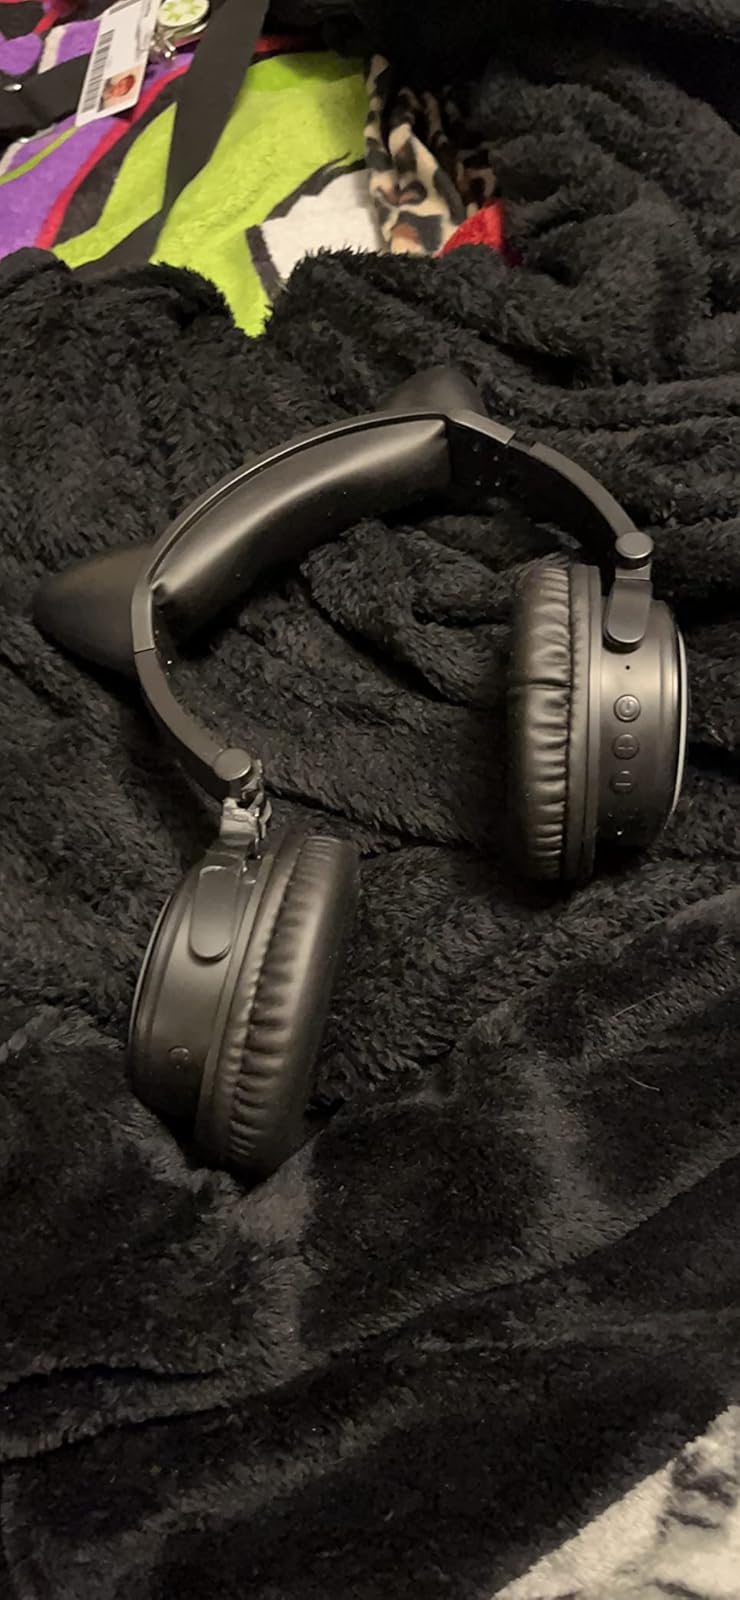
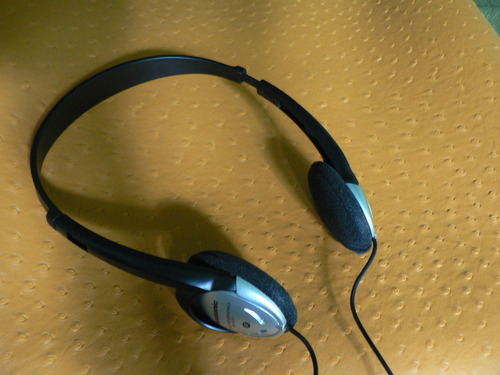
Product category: headphones
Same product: no